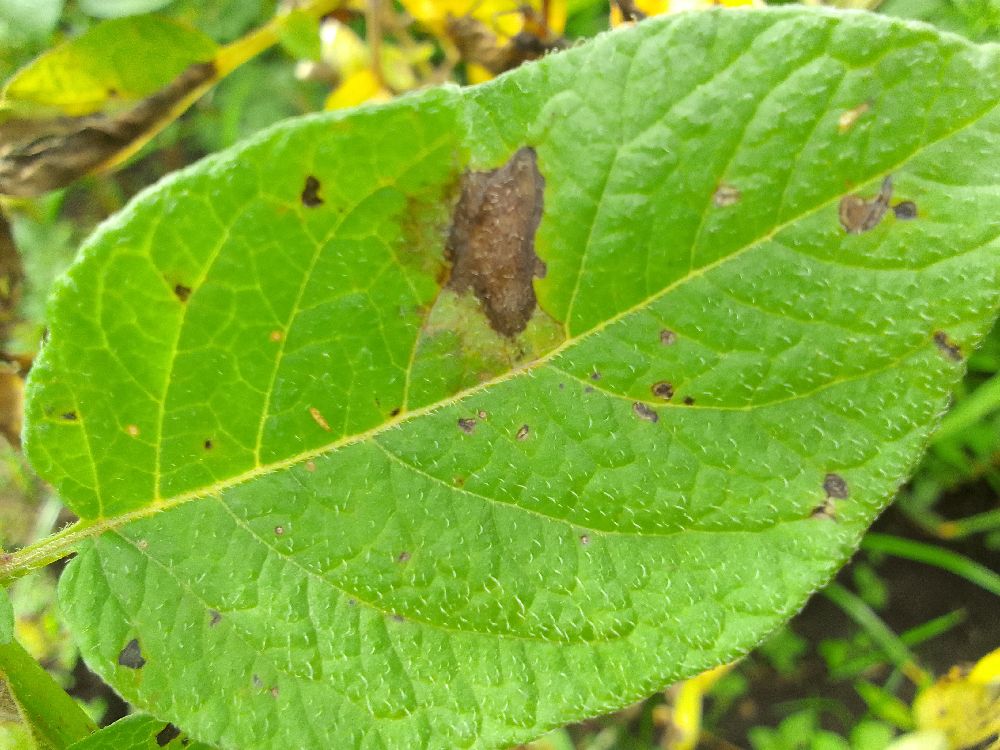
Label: Late blight